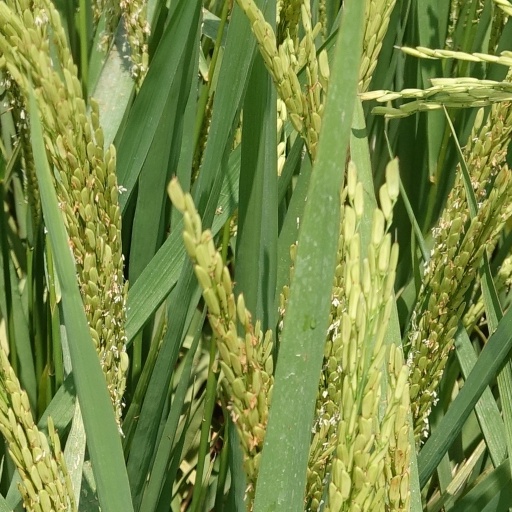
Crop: rice